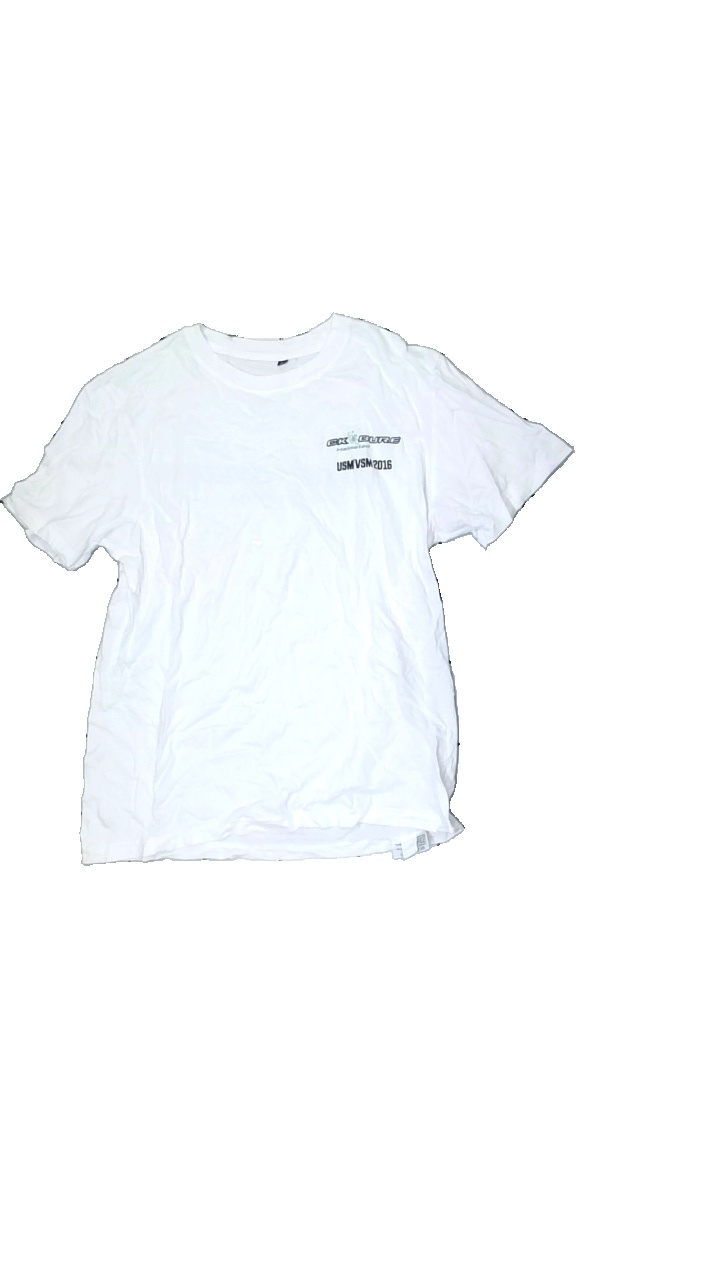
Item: T-shirt (Men)
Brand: Missing
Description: white t-shirt
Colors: White
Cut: Regular, C-collar
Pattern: Other
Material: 100% Cotton
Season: All
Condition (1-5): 5
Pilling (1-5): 5
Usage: Reuse
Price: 50-100